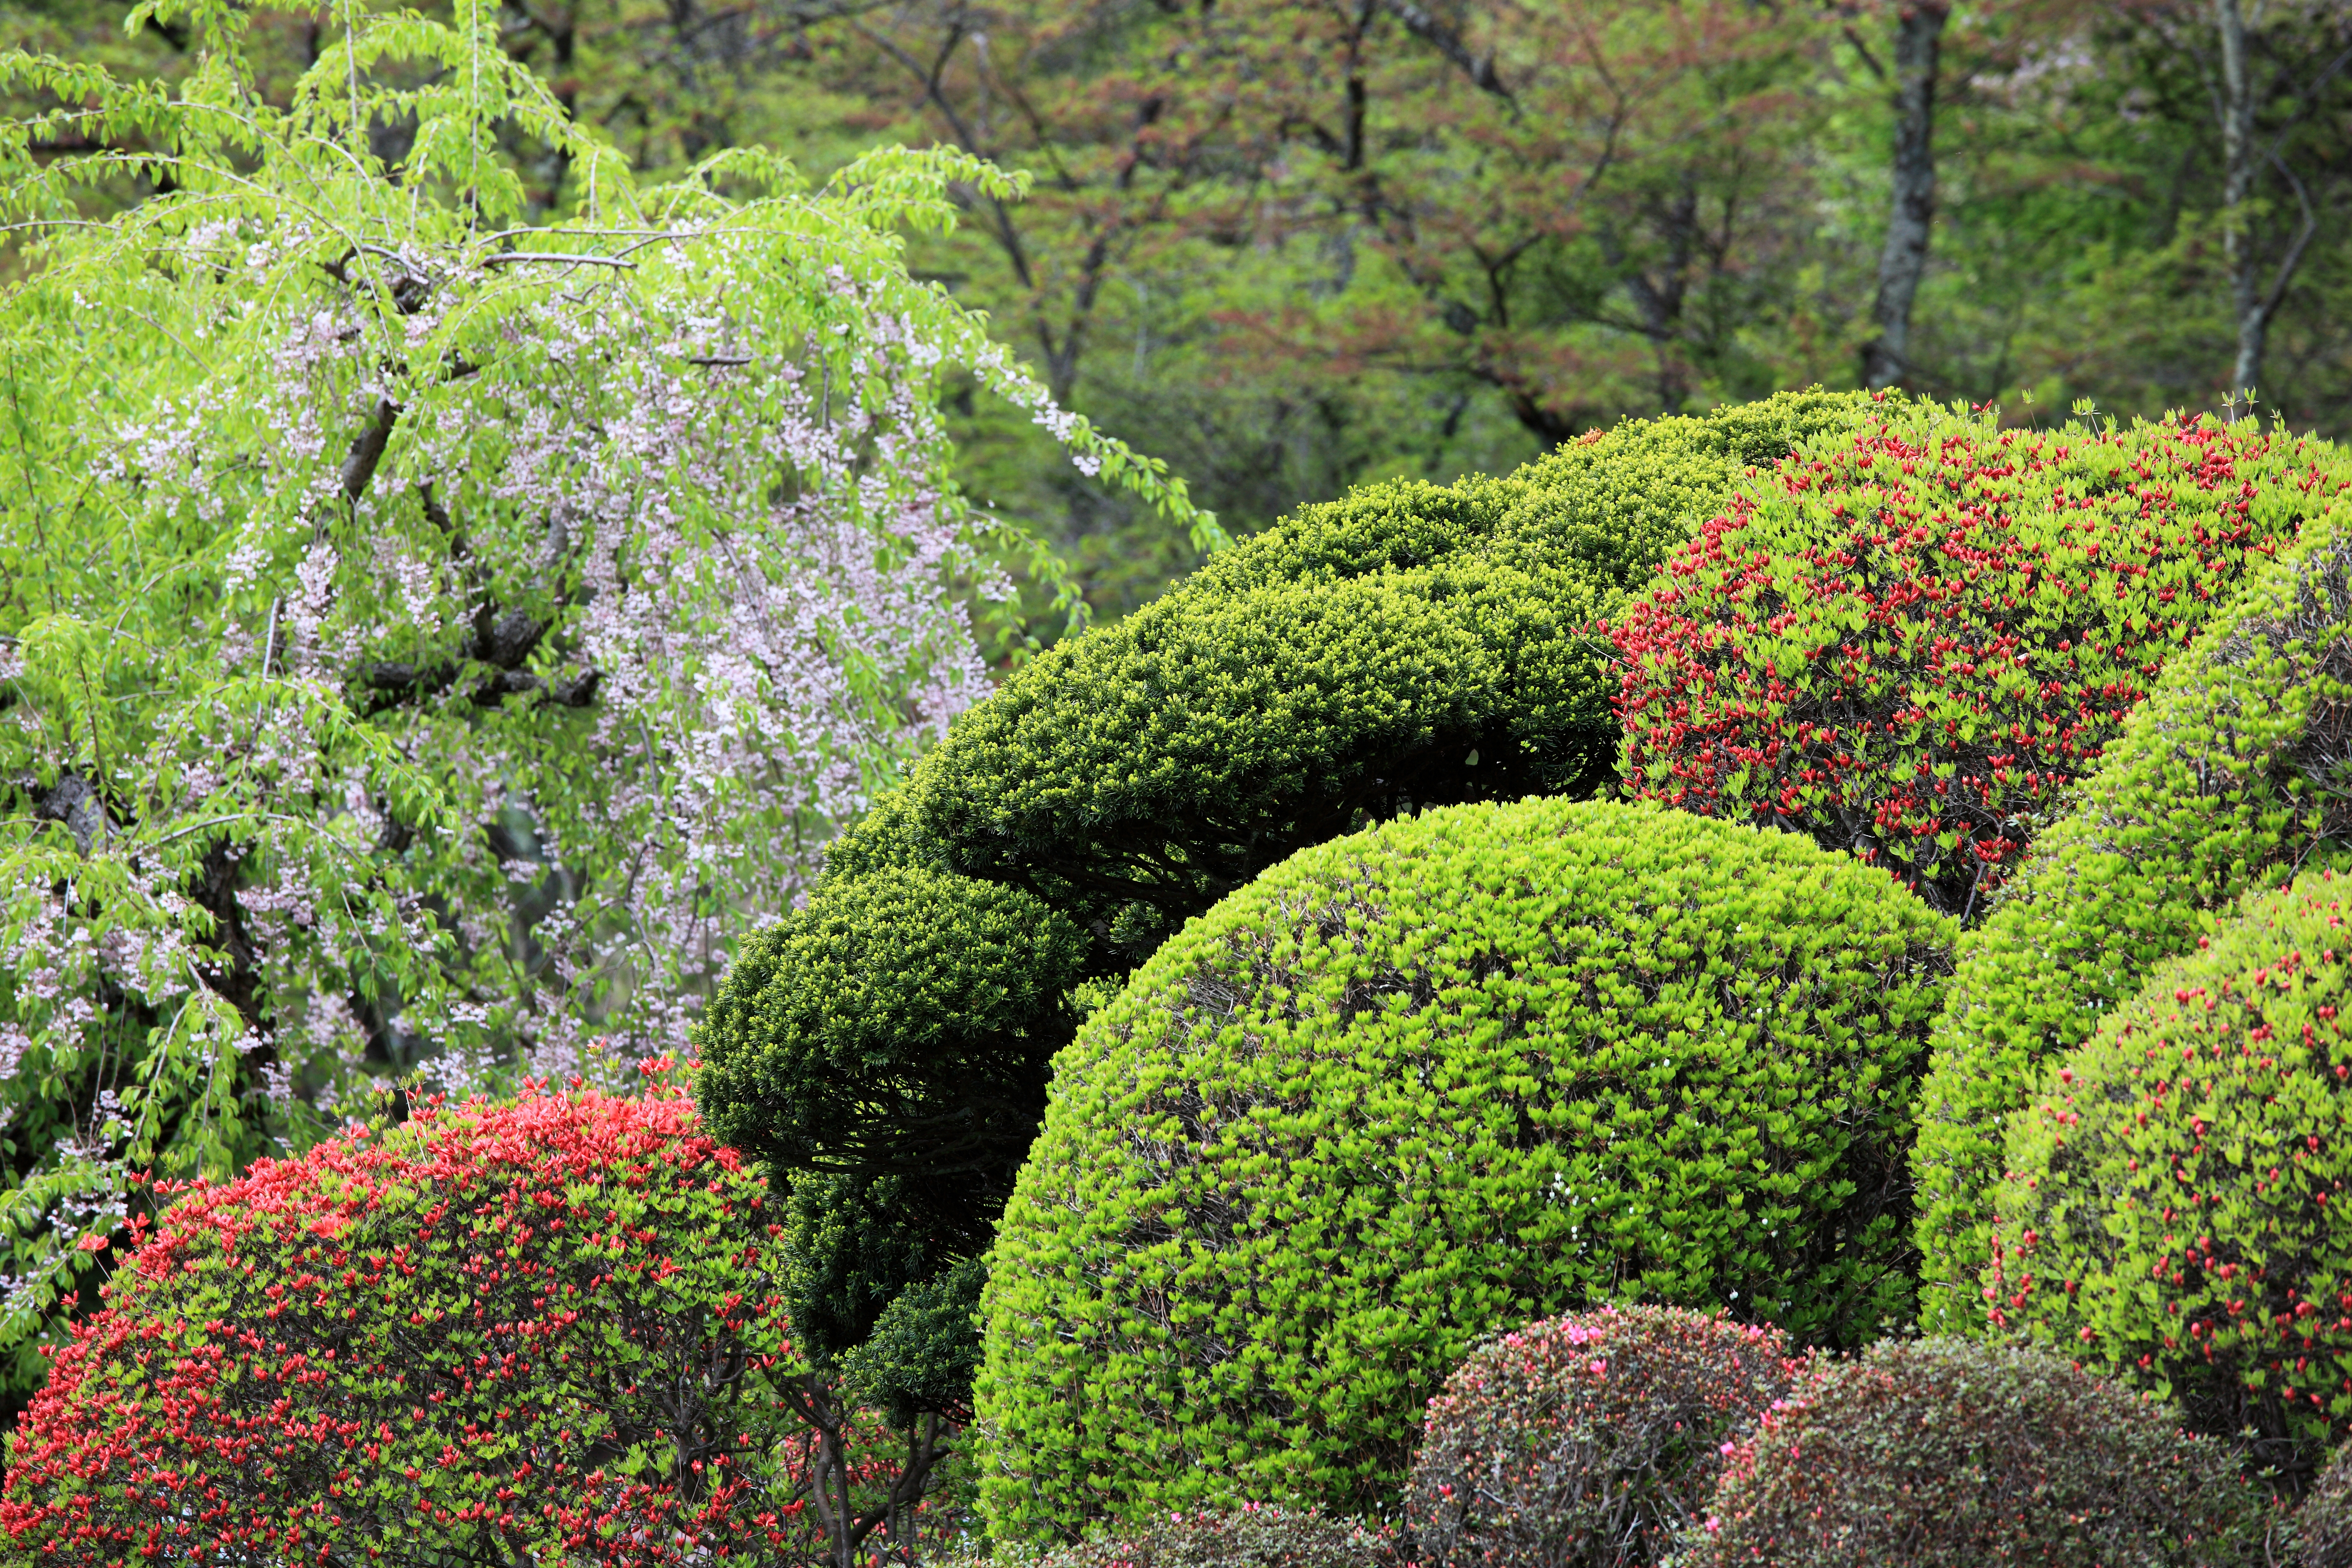
tree, forest, plant, lawn, leaf, flower, moss, green, high, evergreen, botany, garden, flora, japanese, vegetation, shrub, 5d, style, hires, botanical garden, woodland, markii, ecosystem, hi, res, resolution, iwate, morioka, sakakiyamainarijinja, hedge, woody plant, land plant